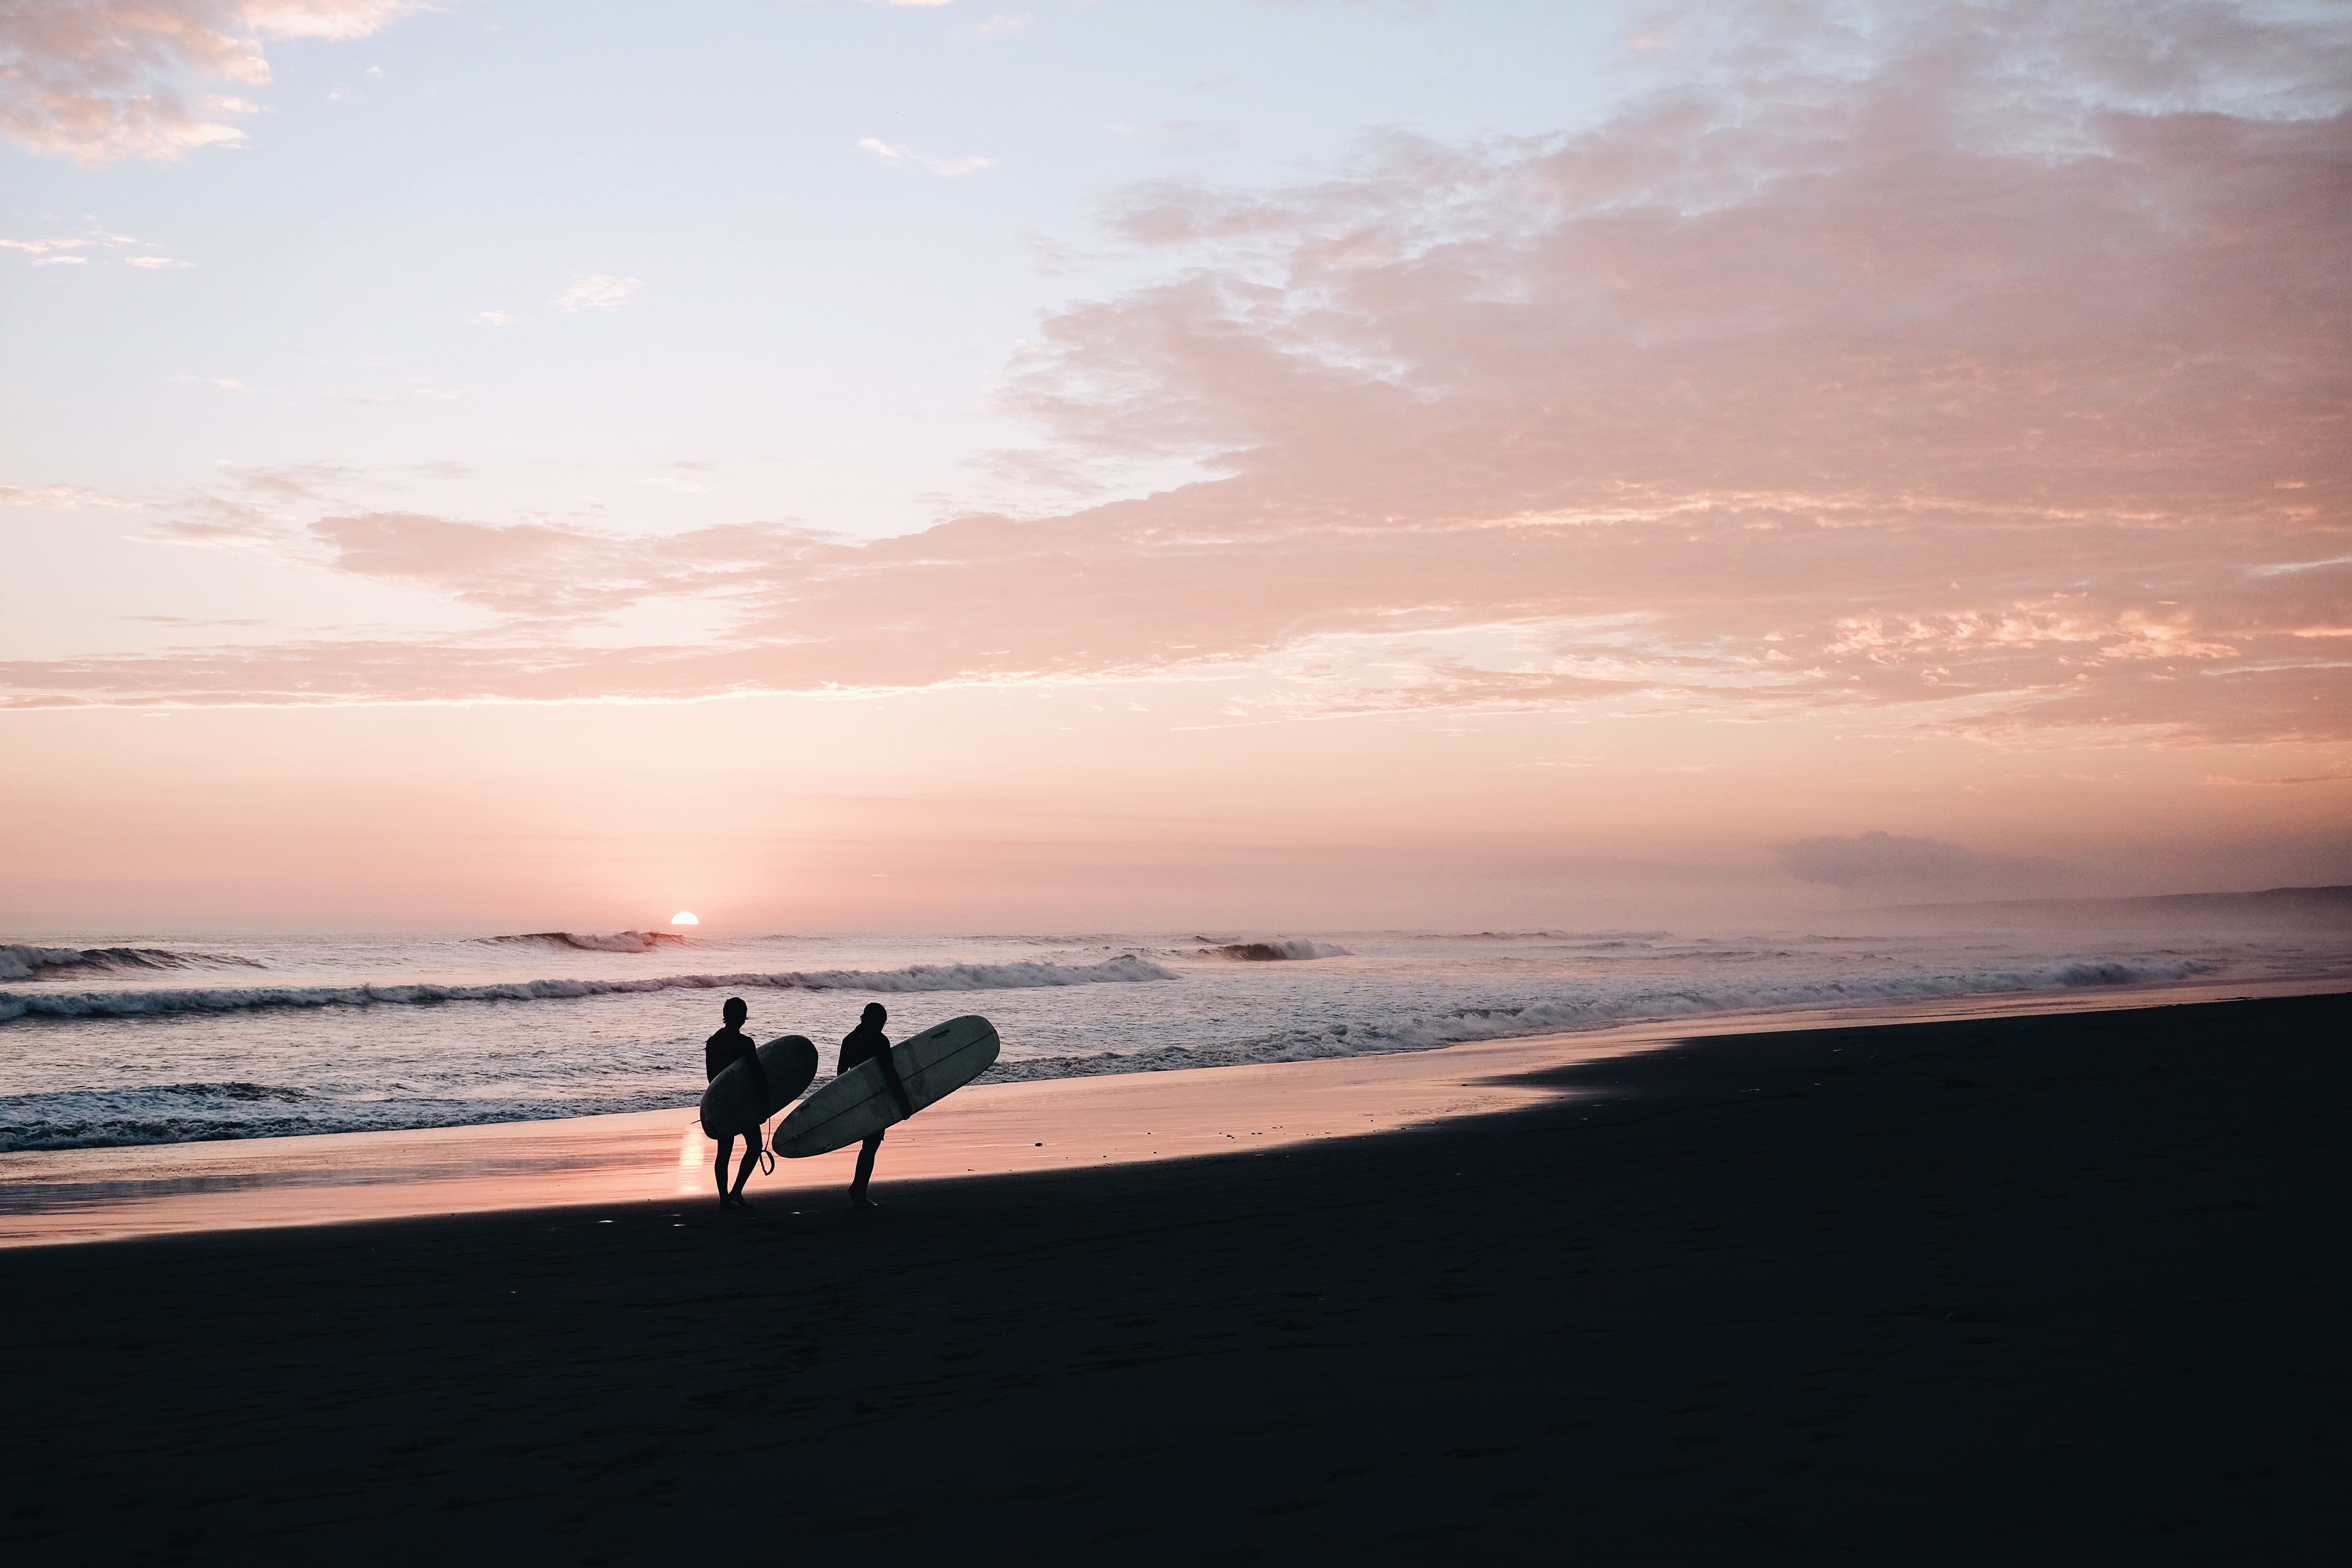
beach, sea, coast, sand, ocean, horizon, cloud, sky, sunrise, sunset, sunlight, morning, shore, wave, dawn, dusk, evening, surf, bay, body of water, cape, wind wave